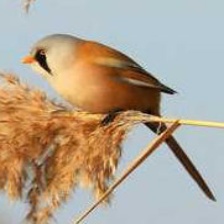
Species: BEARDED REEDLING
Scientific name: PANURUS BIARMICUS